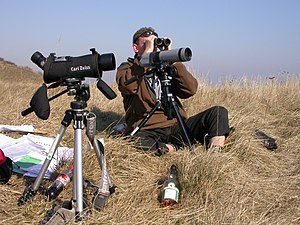
Molslaboratoriet / Området
Fuglekigning
Fuglekigning på Molslaboratoriets område
Molslaboratoriet, som gården Nedre Strandkær også kaldes, er et retreat, feltlaboratorium og kursuscenter, som ligger midt i Nationalpark Mols Bjerge, på den sydlige del af Djursland.